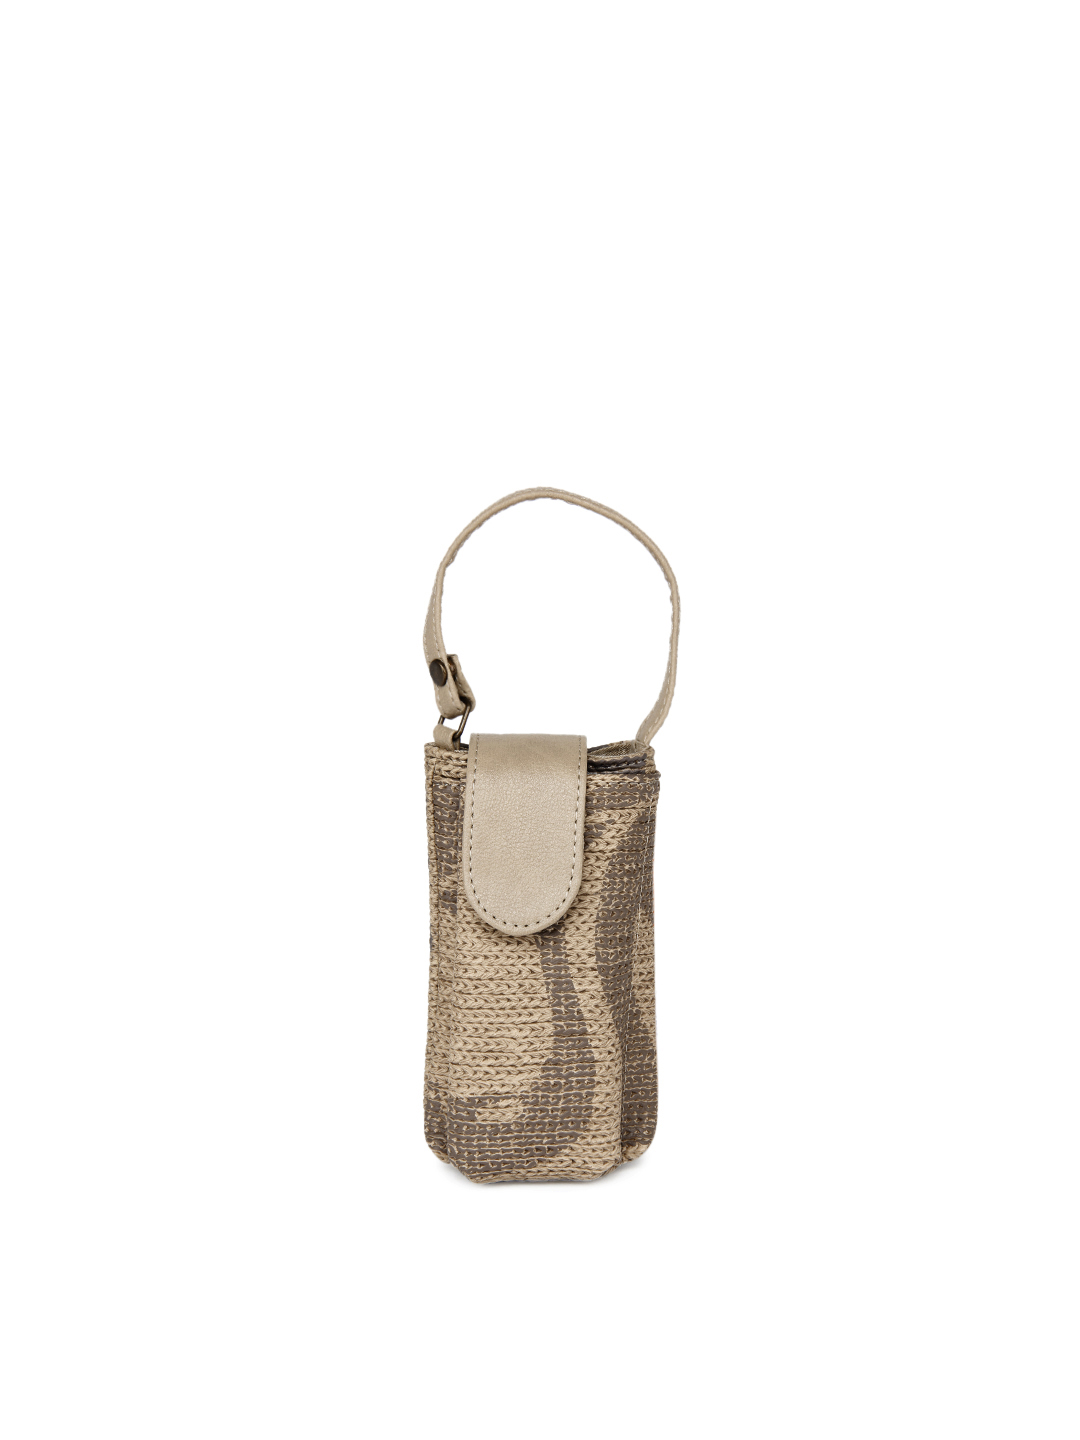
Baggit Women Beige Doodle Jhuti Mobile Pouch
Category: Accessories / Bags / Mobile Pouch
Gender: Women
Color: Brown
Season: Summer 2012
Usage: Casual